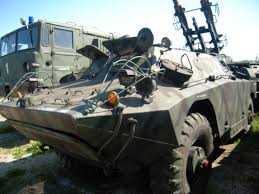
Label: BTR